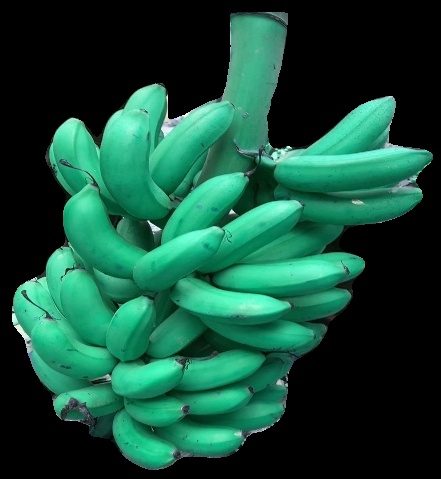
Variety: rasbale
Grade: grade1